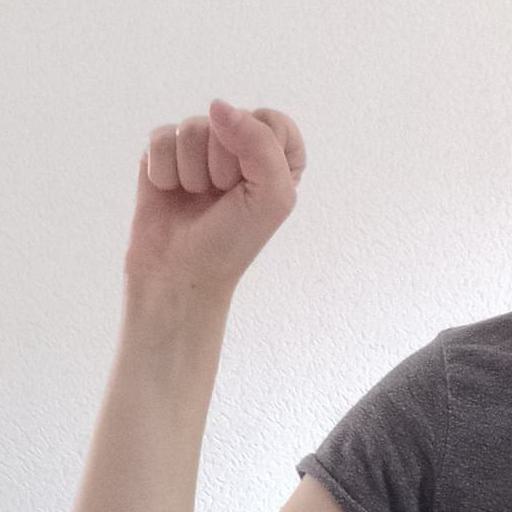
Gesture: fist